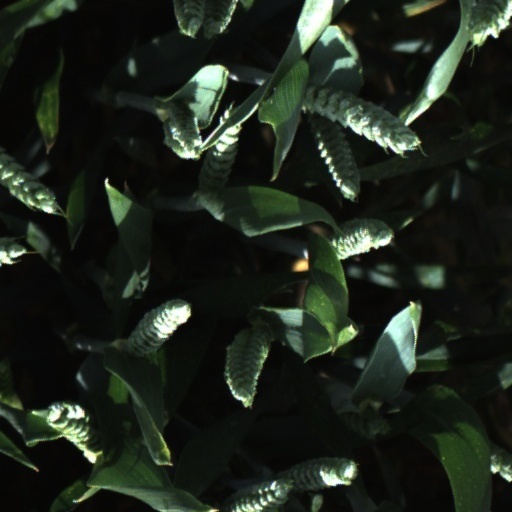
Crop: wheat